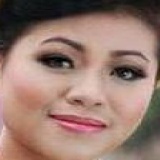
ca sĩ Anh Thơ